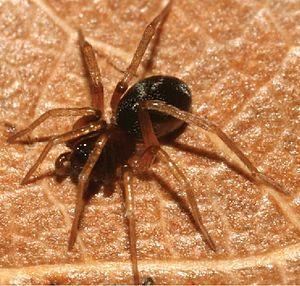
Zodarion est un genre d'araignées aranéomorphes de la famille des Zodariidae.